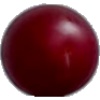
Label: Cherry Wax Red 1